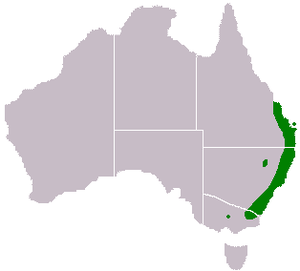
L'Acacia maidenii est un arbre de la famille des Fabaceae originaire d'Australie. Il a été introduit en Inde et en Argentine, et il est cultivé en Afrique du Sud. Il préfère le plein soleil à l'ombre partielle et il est souvent trouvé en bordure de forêt tropicale.